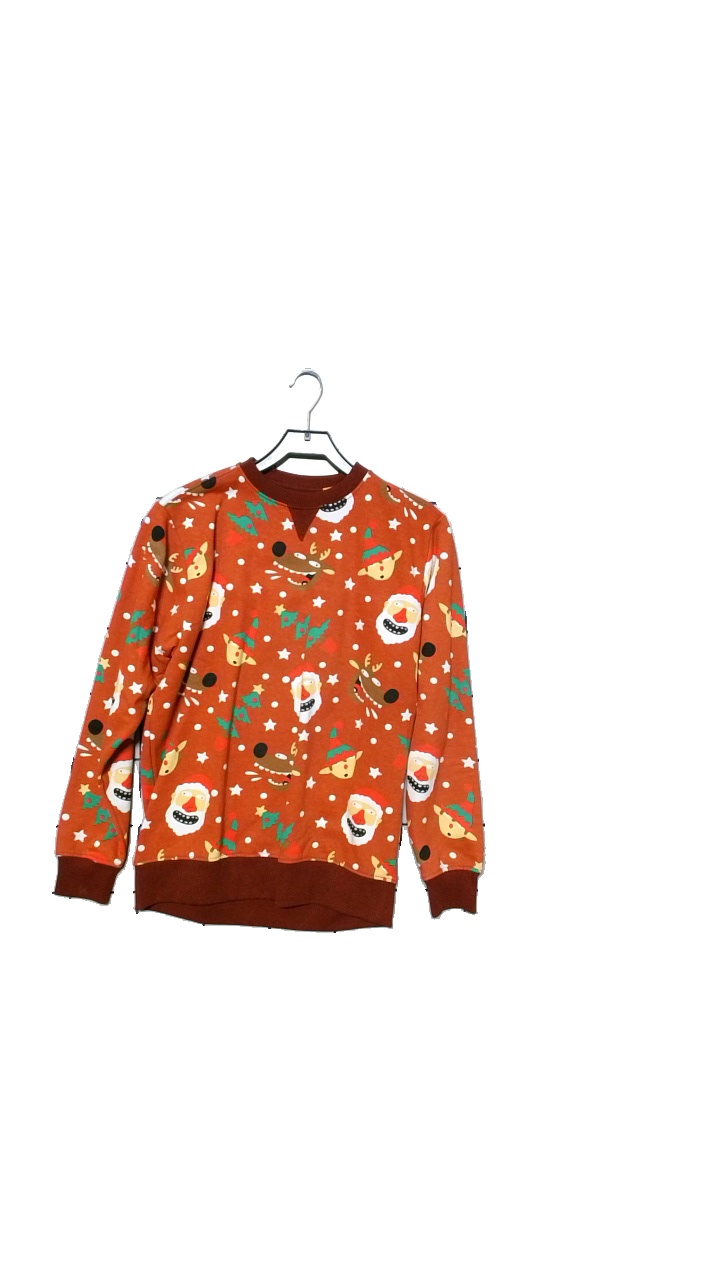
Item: Sweater (Unisex)
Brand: Opposuits
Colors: Multicolor, Orange
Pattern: Other
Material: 80% cotton, 20% polyester
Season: Winter
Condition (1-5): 5
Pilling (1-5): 5
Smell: Minor
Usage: Reuse
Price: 100-150